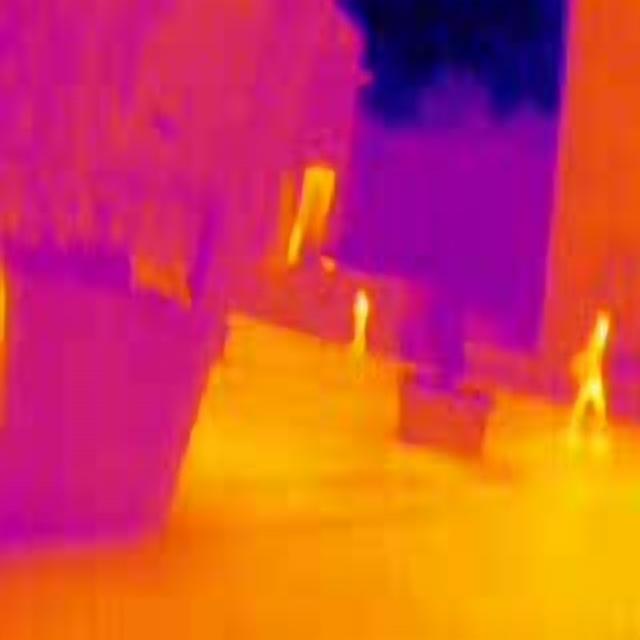
Detected objects:
label: person
label: person